Inverness and Nairn Railway

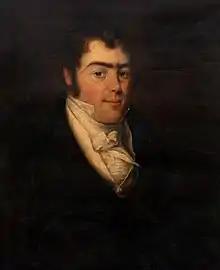
The engineer Joseph Mitchell, the driving force for railways at Inverness

As railways proliferated in the 1840s, the benefits to those places connected by them became plain. Local produce and manufactures could be got to market cheaply, and essential commodities could be brought in, also cheaply. Communities not connected to a railway suffered.